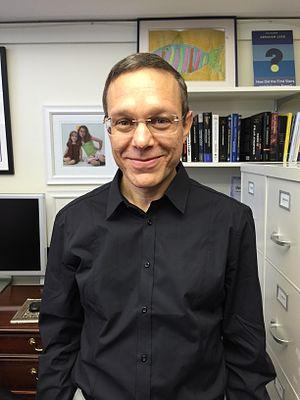
Abraham Loeb, habituellement nommé Avi Loeb, né en 1962, est un physicien théoricien américano-israélien. Il travaille dans les domaines de l'astrophysique et de la cosmologie.